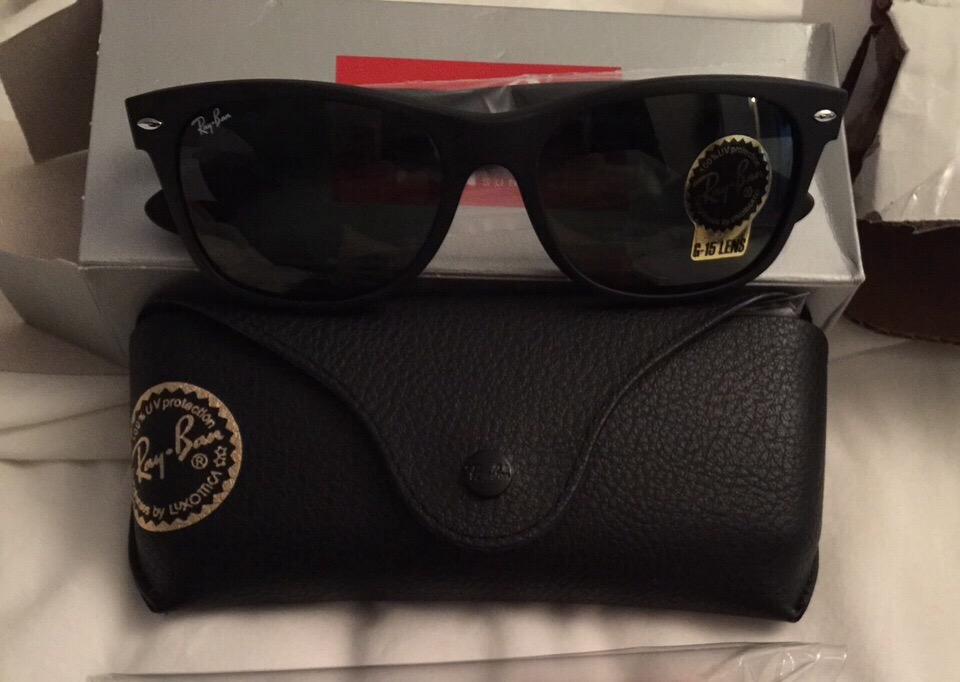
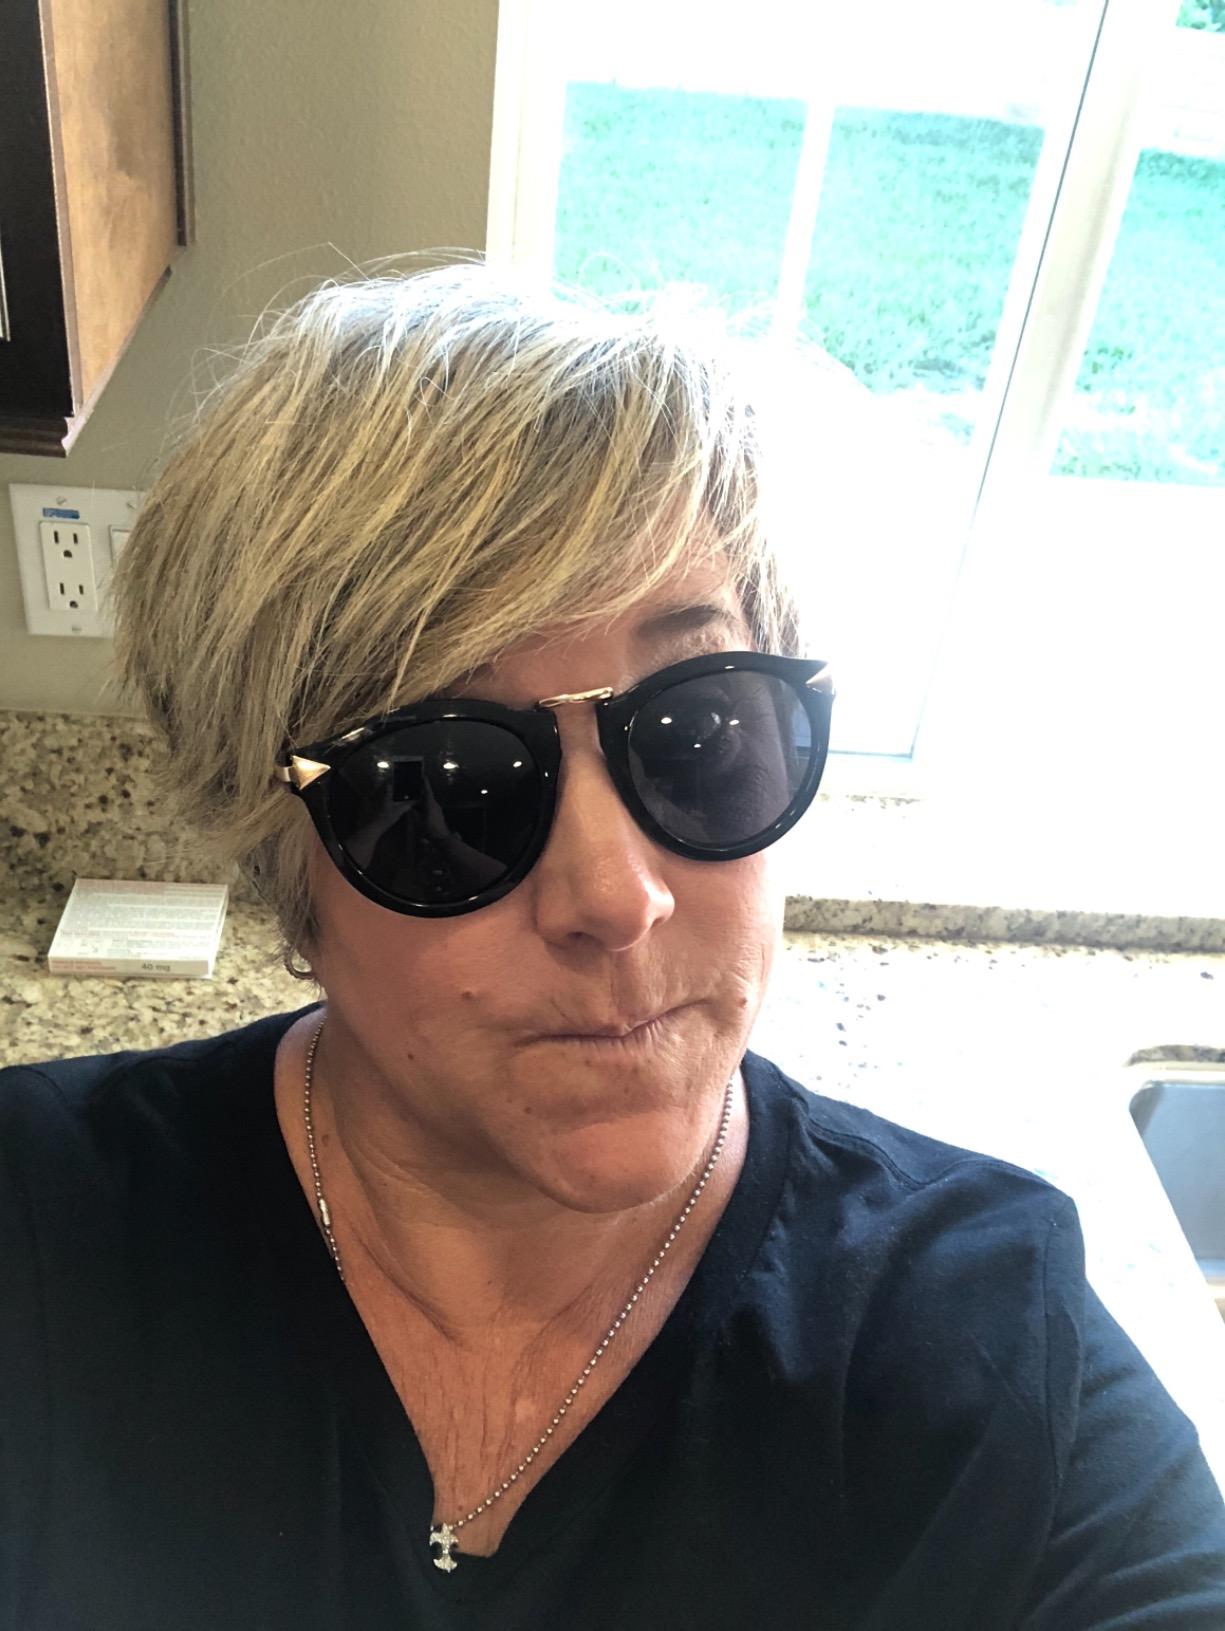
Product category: accessories_sunglasses
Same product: no